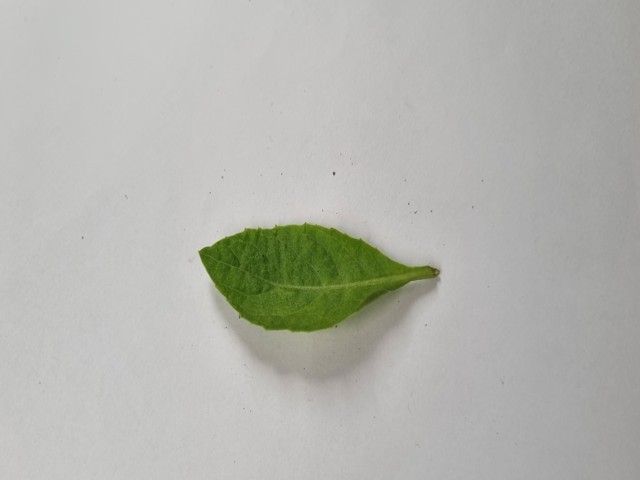
Plant: gainura